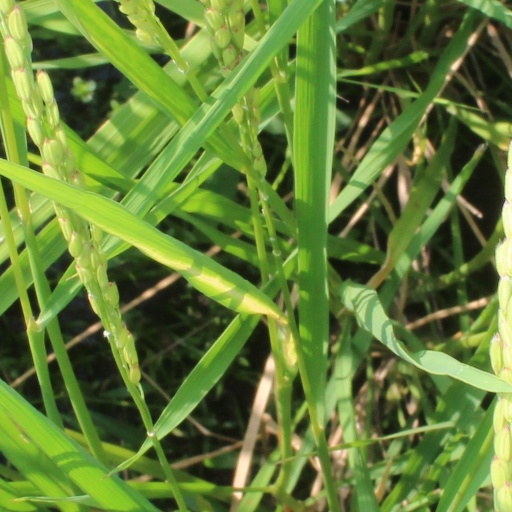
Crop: rice